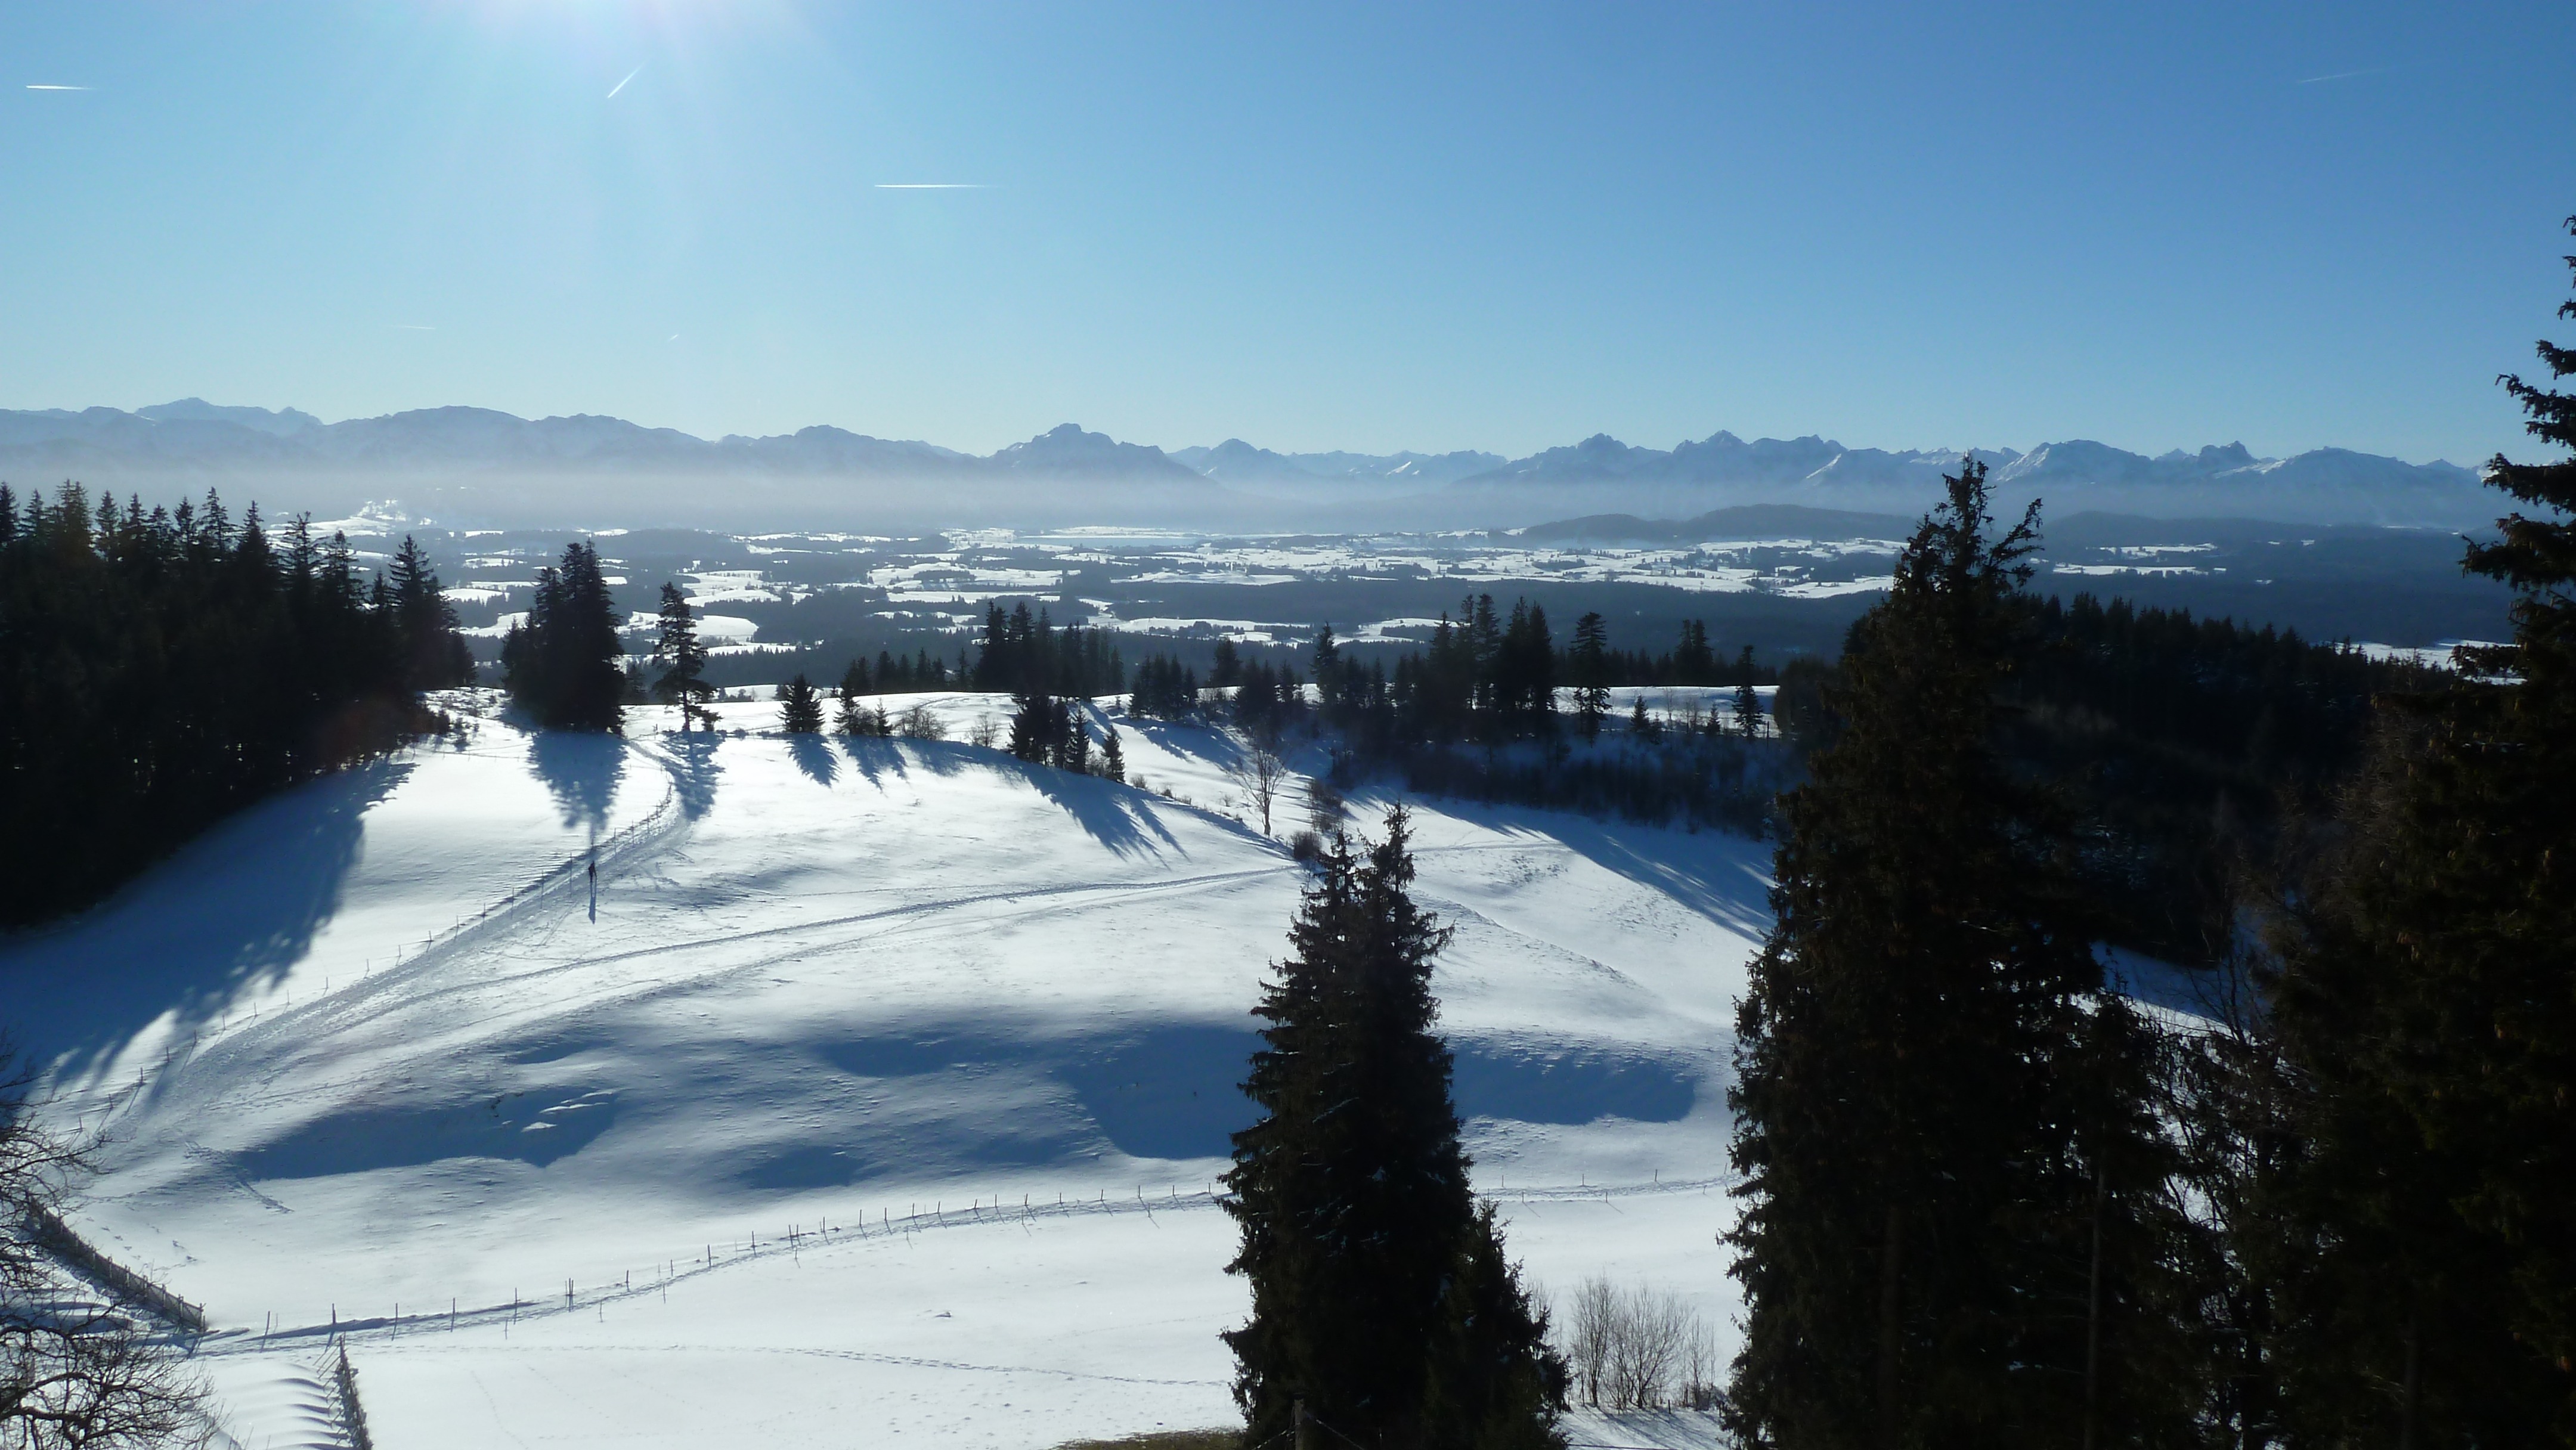
landscape, tree, nature, mountain, snow, winter, sunshine, morning, lake, view, mountain range, panorama, weather, skiing, season, ridge, winter sport, alps, wintry, mountainous landforms, allgau, auerberg